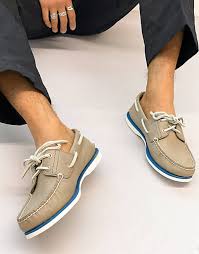
Label: Boat